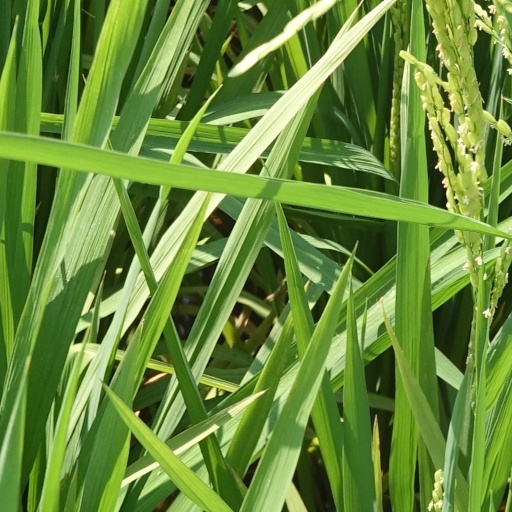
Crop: rice